Holden

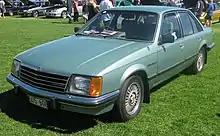
The Commodore was introduced in 1978, following the success of its Kingswood forebear. It would become Holden's bestselling vehicle to date.

In 1975, Holden introduced the compact Gemini, the Australian version of the "T-car", based on the Opel Kadett C. The Gemini was an overseas design developed jointly with Isuzu, GM's Japanese affiliate; and was powered by a 1.6-litre four-cylinder engine. Fast becoming a popular car, the Gemini rapidly attained sales leadership in its class, and the nameplate lived on until 1987.